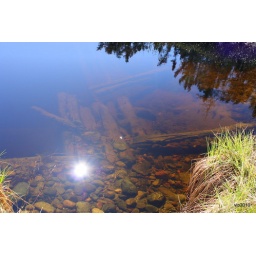
Last remains of bridge...now under water with gravel road replacing it...sunny day and cool clear water